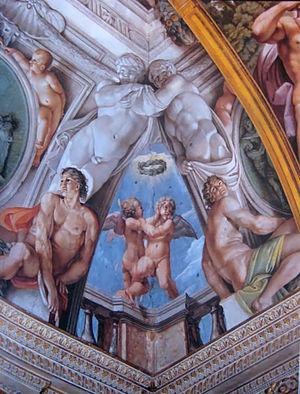
Les fresques de la galerie Farnèse, situées dans le palais Farnèse à Rome, sont une œuvre d'Annibale Carracci exécutée en plusieurs étapes en 1597, puis entre 1606 et 1607. Ont également participé à leur réalisation, son frère Agostino Carracci et quelques-uns des élèves d'Annibale parmi lesquels Le Dominiquin ou le fils d'Agostino et élève de ce dernier et d'Annibale, Antonio Carracci.